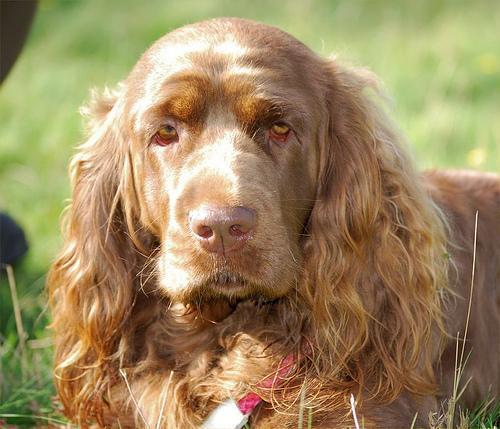
Sussex_spaniel